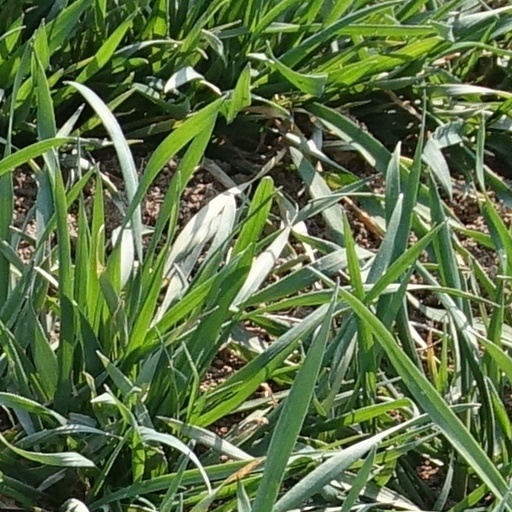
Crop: wheat